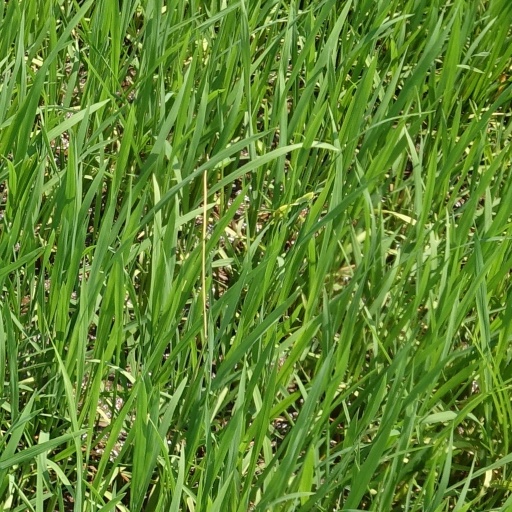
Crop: rice